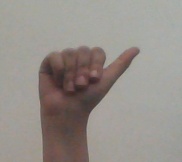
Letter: dhad